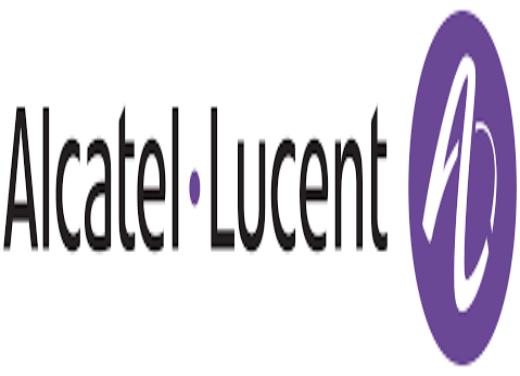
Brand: Alcatel-2
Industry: Electronic